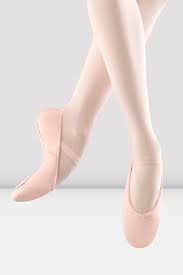
Label: Ballet Flat